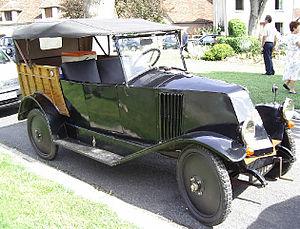
La Renault MT est une automobile produite par Renault de 1923 à 1925. Elle a été présentée au salon automobile de Paris en 1923. C'est une évolution de la Renault KJ. Son appellation commerciale est Renault 6CV.